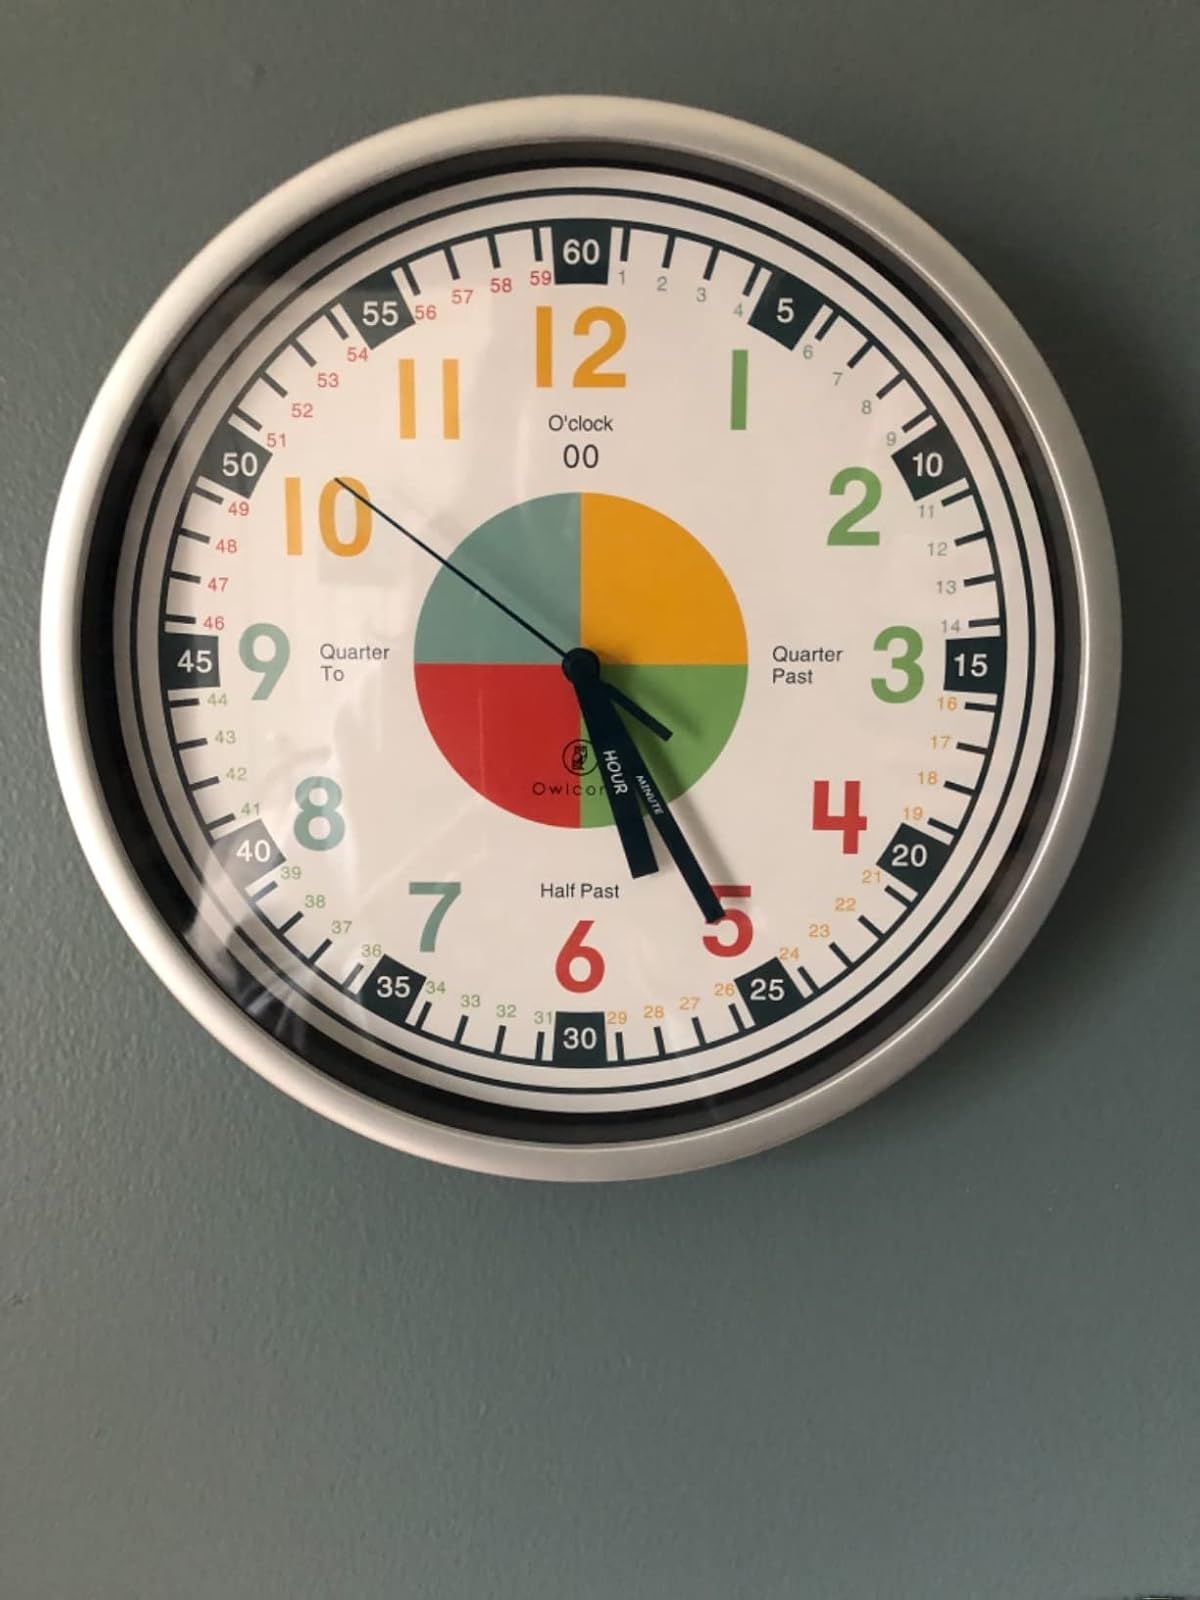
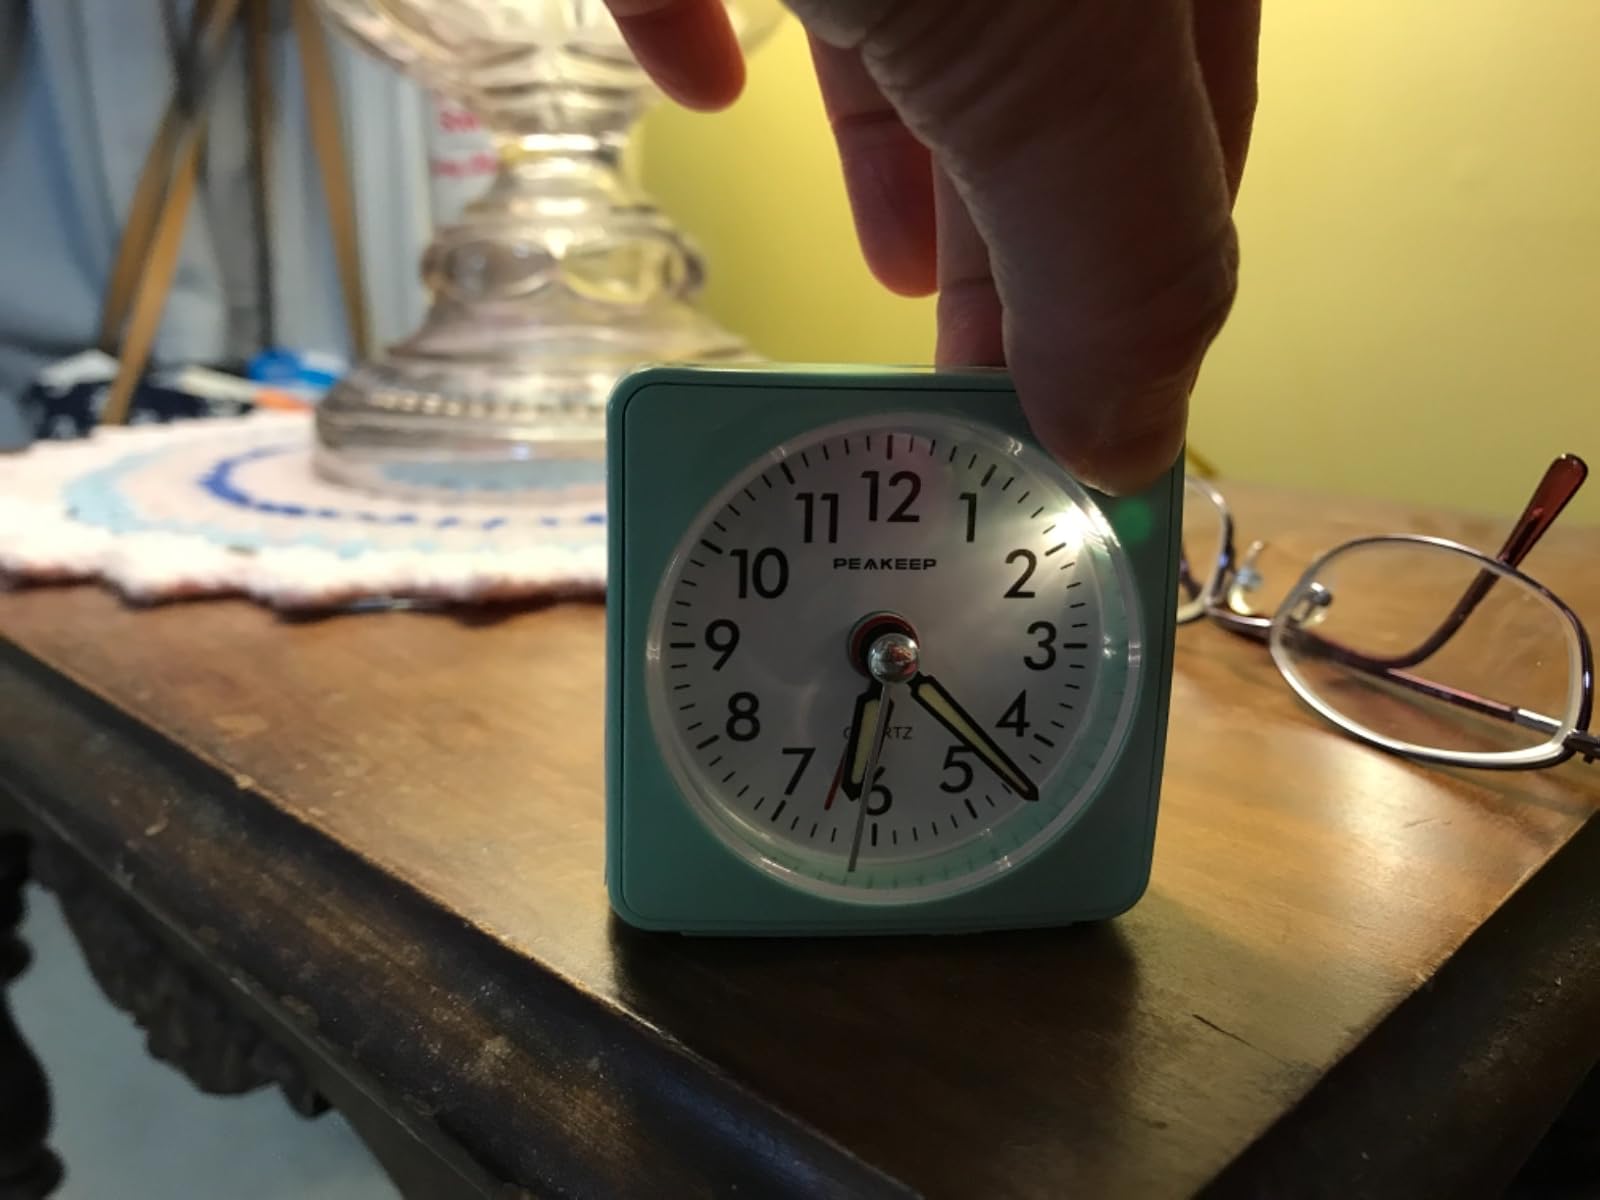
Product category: clock
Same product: no